Harlan D. Fowler

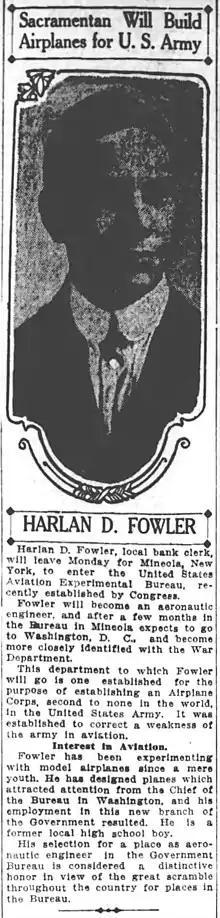
Harlan D. Fowler, local bank clerk will become aeronautical engineer

Born Harlan Davey Fowler on June 18, 1895 in Sacramento, California. As a teenager he built Man-lifting kites. He married twice and had two children. Fowler's aeronautical engineer career started in 1917 with the Signal Corps and he worked in the engineering division as assistant engineer in charge of design at McCook Field in Dayton, OH. Fowler was an independent aeronautical consultant for: Fokker, Glenn L. Martin, Convair, Douglas Aircraft, the Bureau of Aeronautics, and the U.S. Air Force.